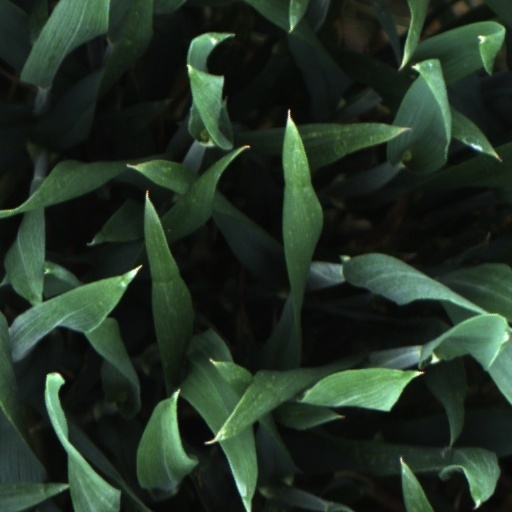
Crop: wheat